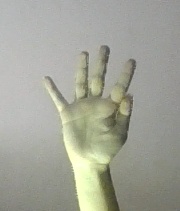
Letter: sheen